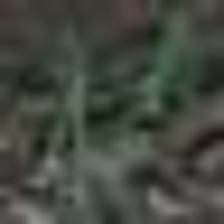
Label: clustered